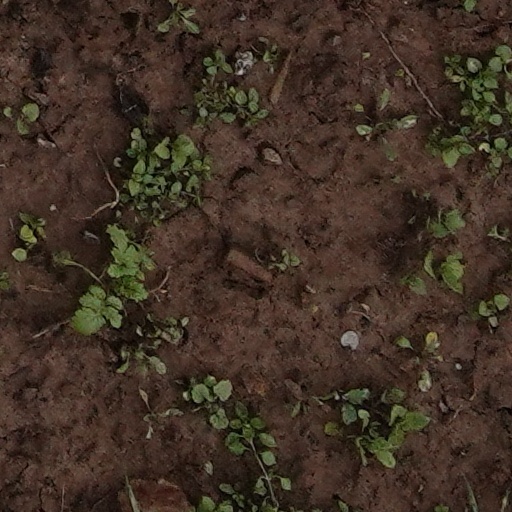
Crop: wheat